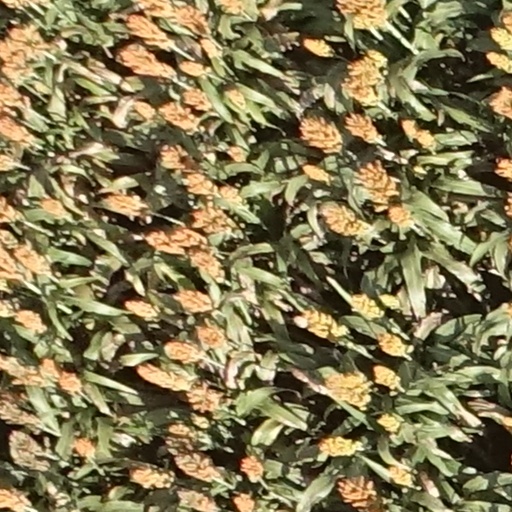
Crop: sorghum